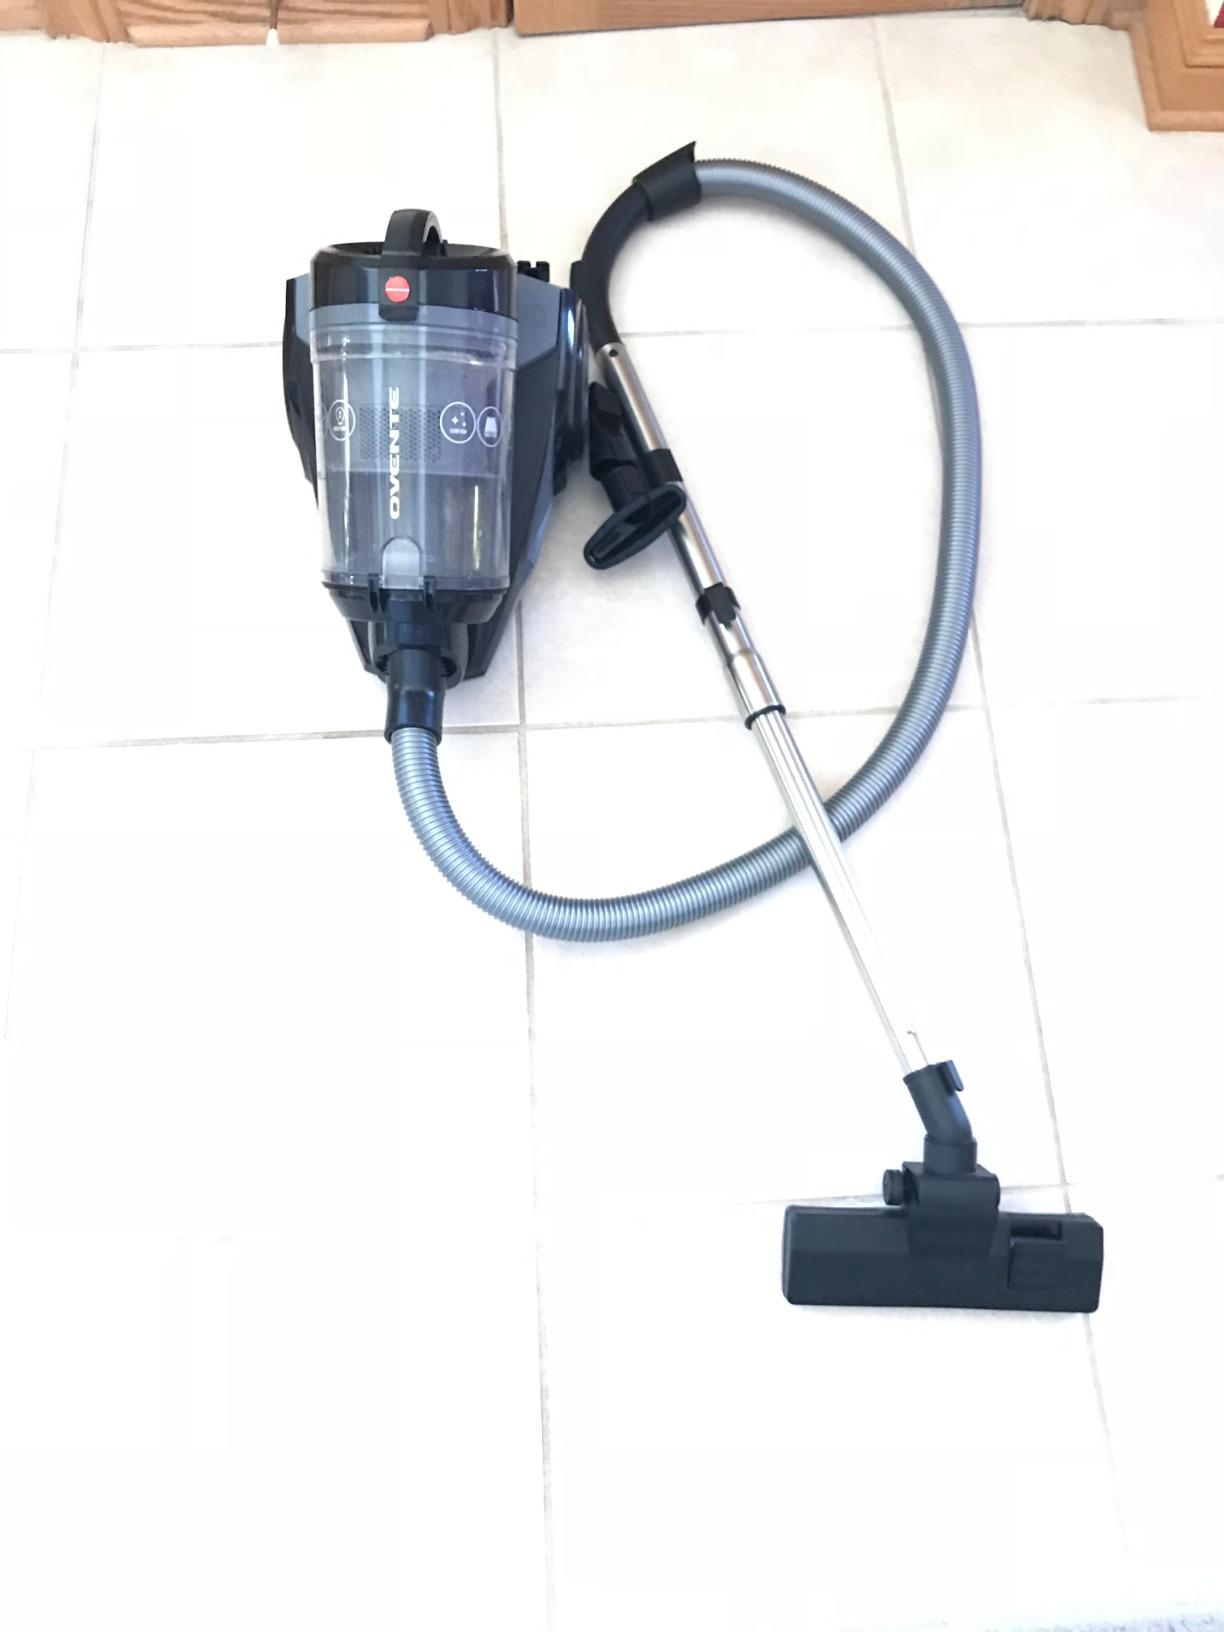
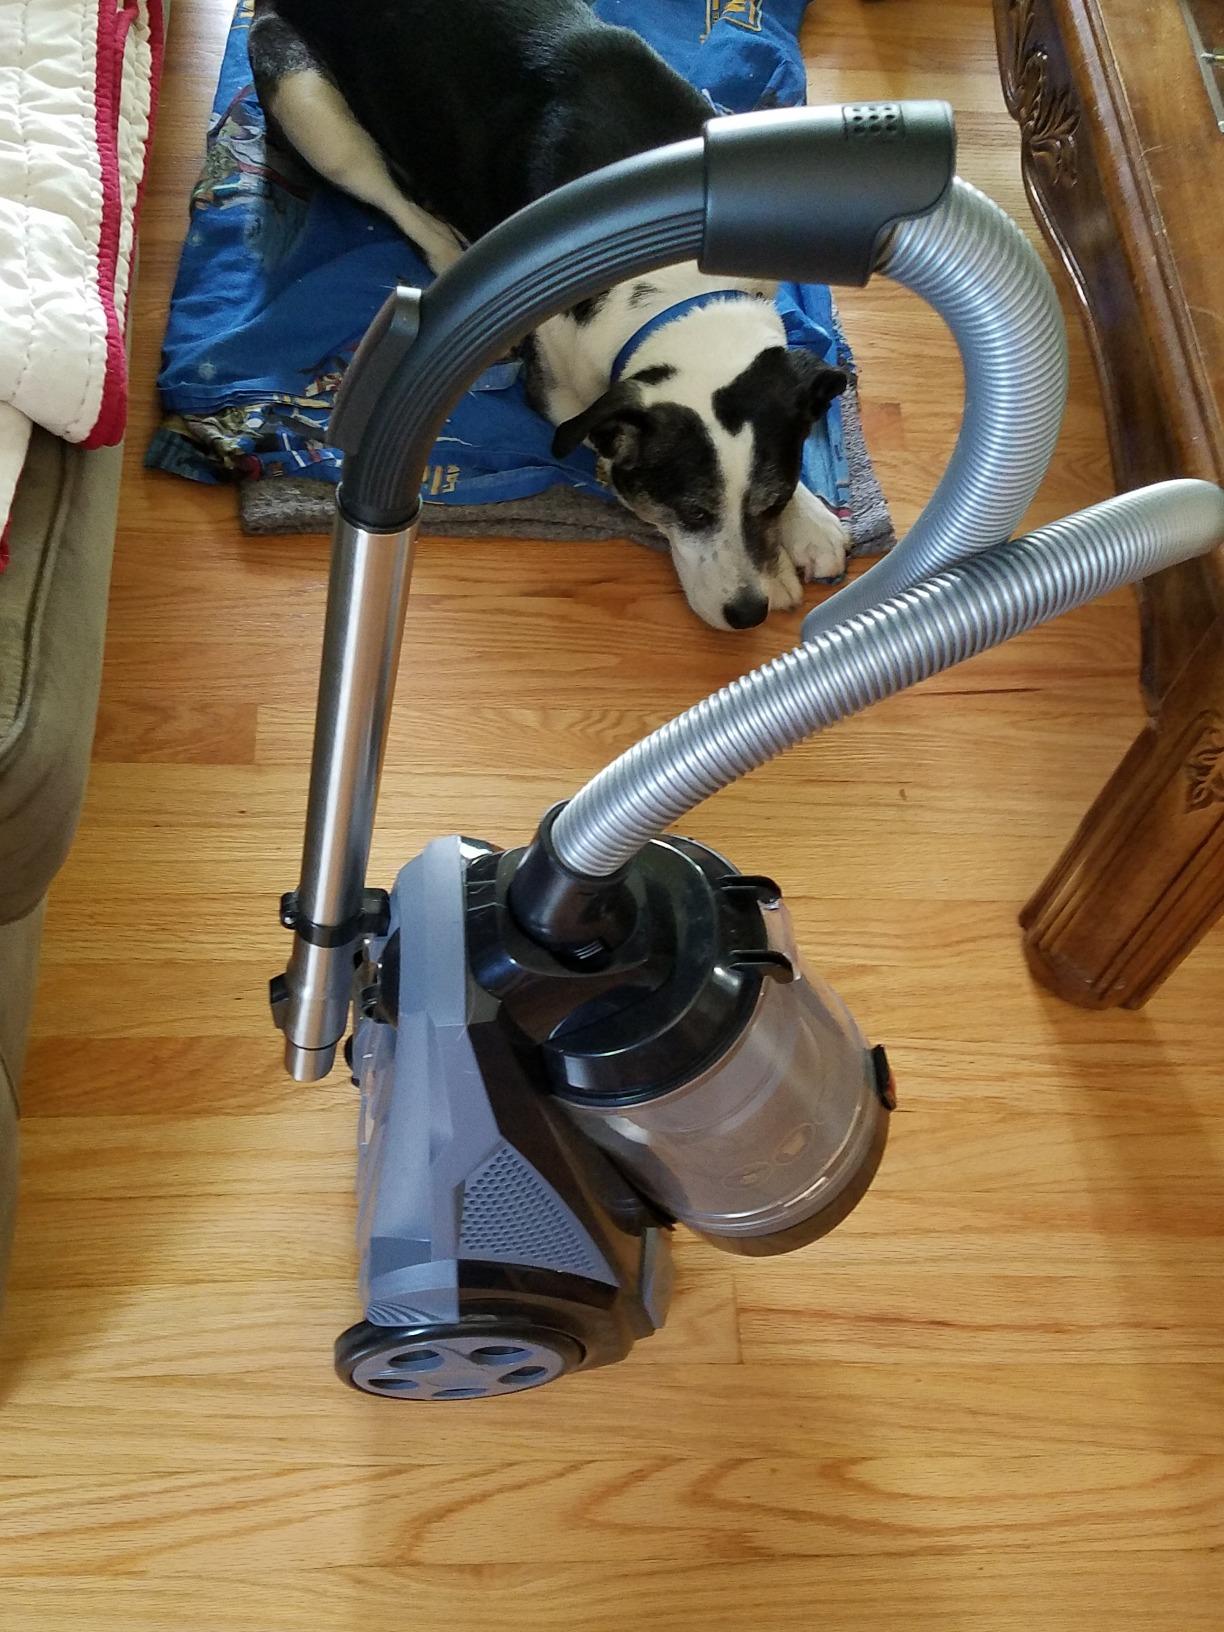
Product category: items_vacuum
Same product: yes